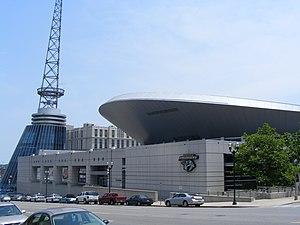
Les Predators de Nashville sont une équipe professionnelle de hockey sur glace de la Ligue nationale de hockey qui évolue dans la Division Centrale.
La Bridgestone Arena est une salle omnisports située dans le centre-ville de Nashville, au Tennessee.